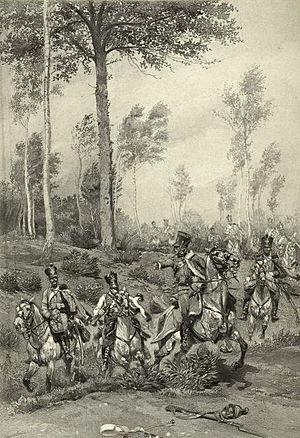
La bataille de Wagram est une bataille de la guerre de la Cinquième Coalition, qui fut décisive pour son issue. Elle a eu lieu dans les plaines Marchfeld, sur la rive nord du Danube, la principale zone de combats se localisant aux environs du village de Deutsch-Wagram, à 10 km au nord-est de Vienne. Les deux jours de lutte ont vu s'imposer l'armée impériale française, sous le commandement de Napoléon Iᵉʳ face à l'armée impériale autrichienne commandée par l'archiduc Charles d'Autriche-Teschen. La bataille de Wagram fut la plus meurtrière des batailles qui avaient eu lieu jusqu'alors, et ne sera égalée ou dépassée que par les batailles de la Moskova et Leipzig. Après le combat, épuisées et ayant subi de très lourdes pertes, les forces françaises ne peuvent poursuivre leur ennemi. Néanmoins, la situation des Autrichiens, déjà très difficile avant le combat, devient alors désespérée après la défaite.